Red Crown Tourist Court

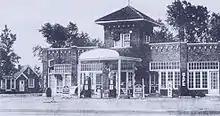
The Red Crown complex in the 1940s. The cabins peek out from the backyard at left. By the 1940s, the central garages had been replaced with extra guest rooms.

Clyde Barrow was uncharacteristically looking for a place for the gang to hole up in for several nights. It was his usual practice to keep moving and never spend more than one night in any given spot, but the previous weeks had been difficult. On June 10, a one-car wreck at Wellington, Texas had left Bonnie Parker critically burned and near death. While the gang hid and tried to nurse Parker in a Ft. Smith, Arkansas tourist court, Buck Barrow and W.D. Jones were sent to raise funds. They bungled the robbery and killed the town marshal of Alma, Arkansas. The resultant police attention forced the gang to move on despite Parker's dire condition, and by mid-July, Barrow hoped they could put their feet up for several days in the same place.